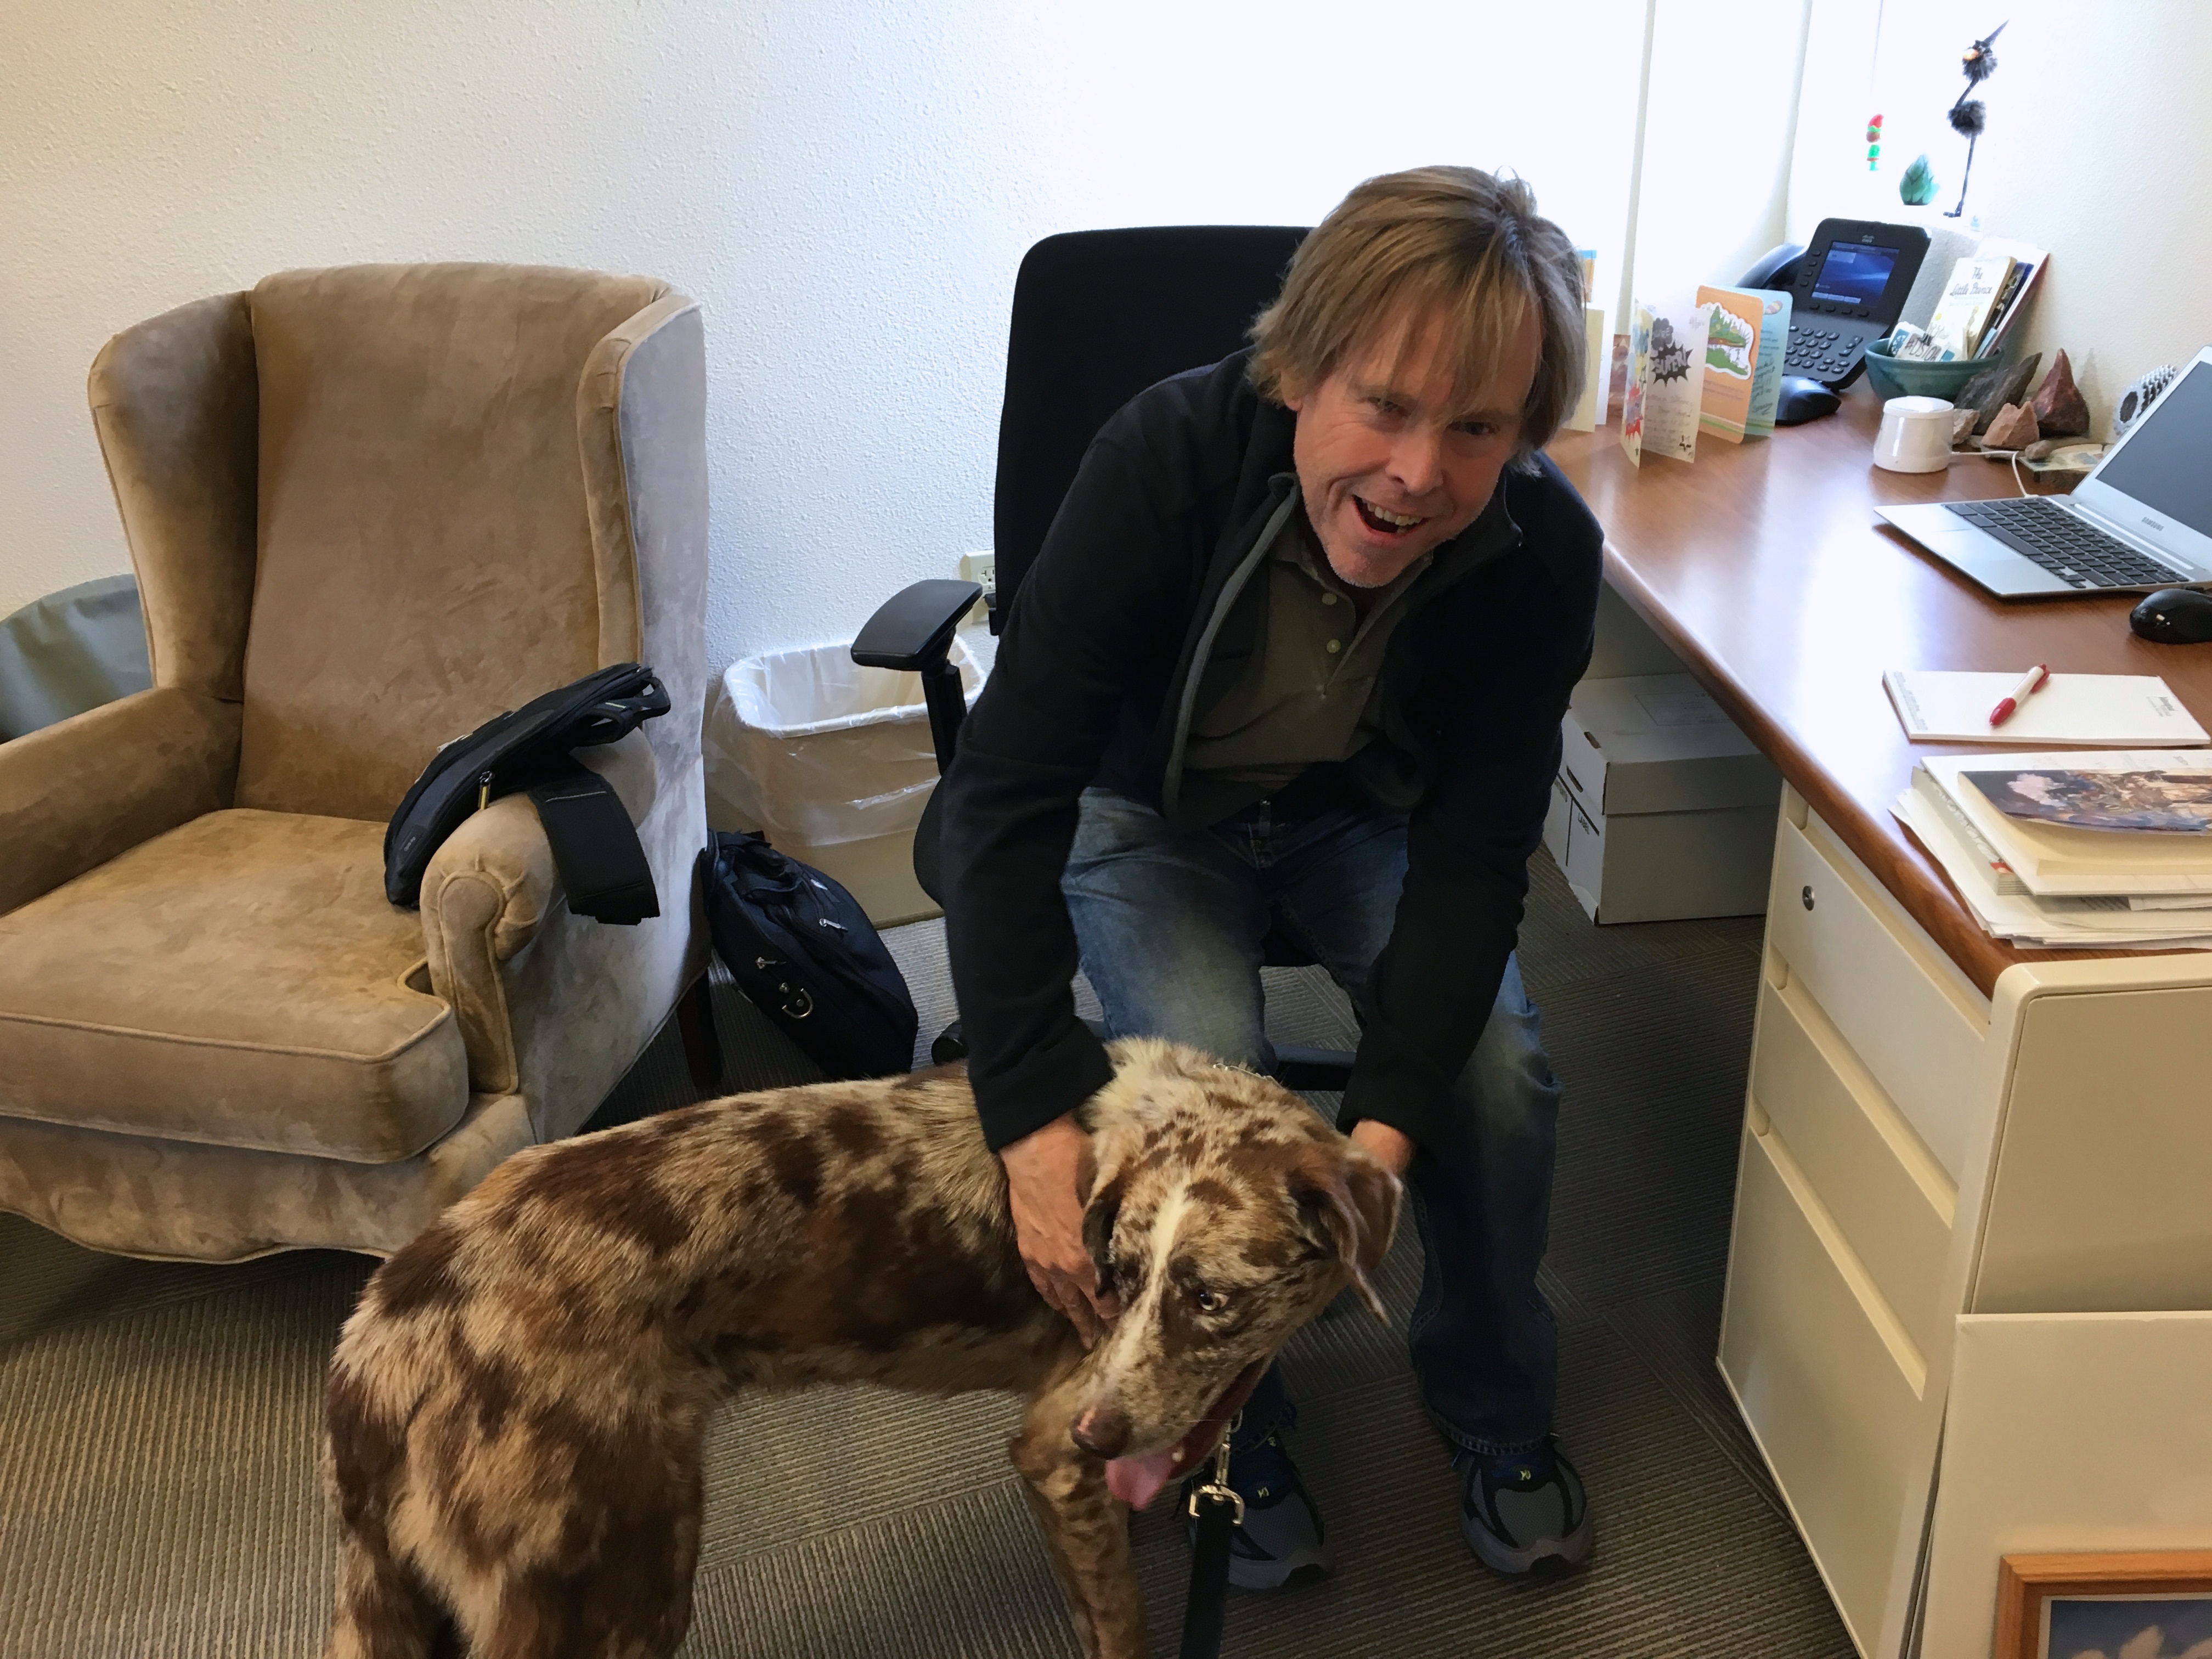
puppy, dog, mammal, dog like mammal